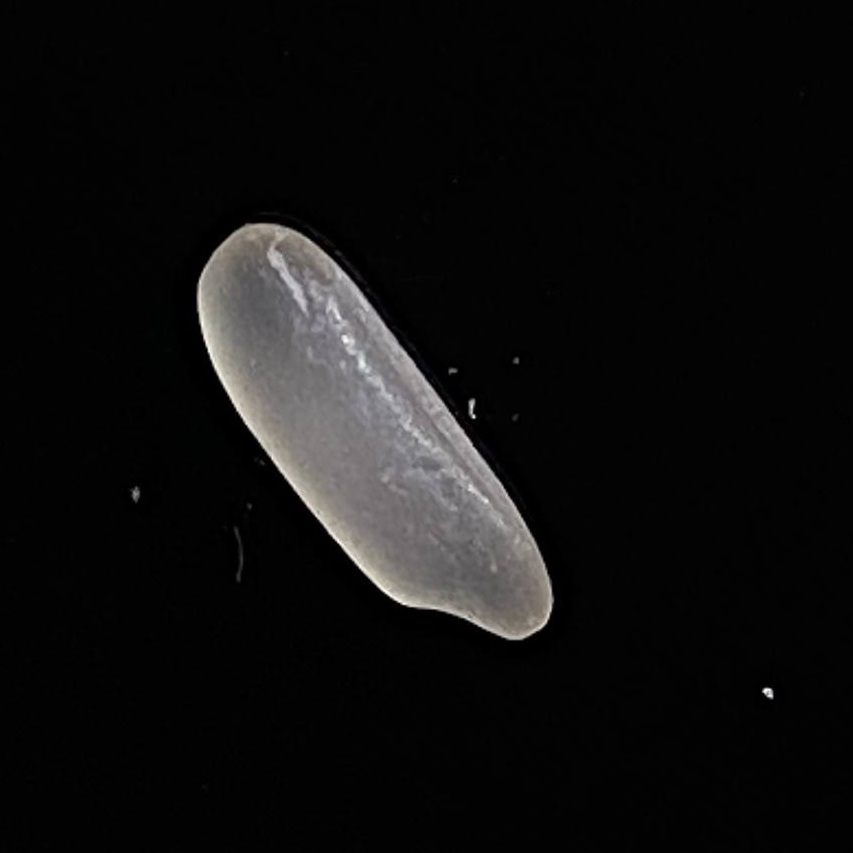
Rice variety: BR29